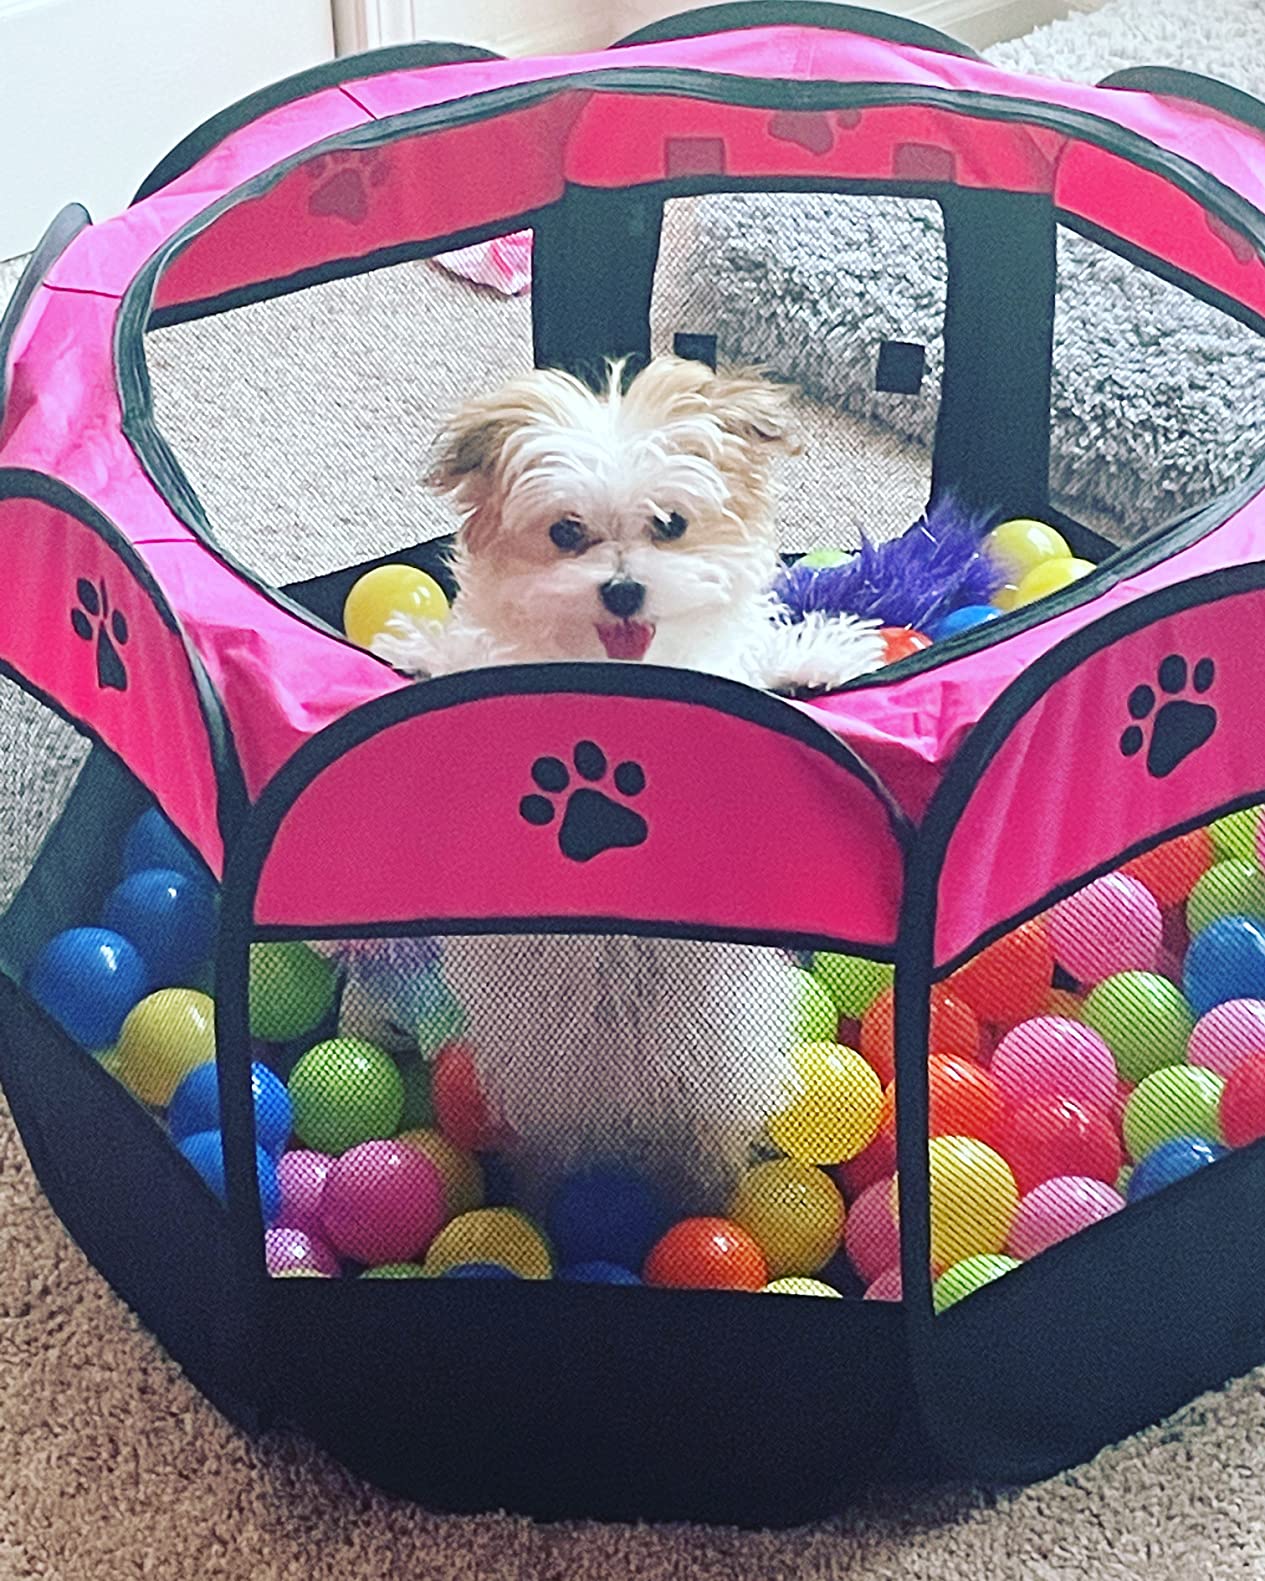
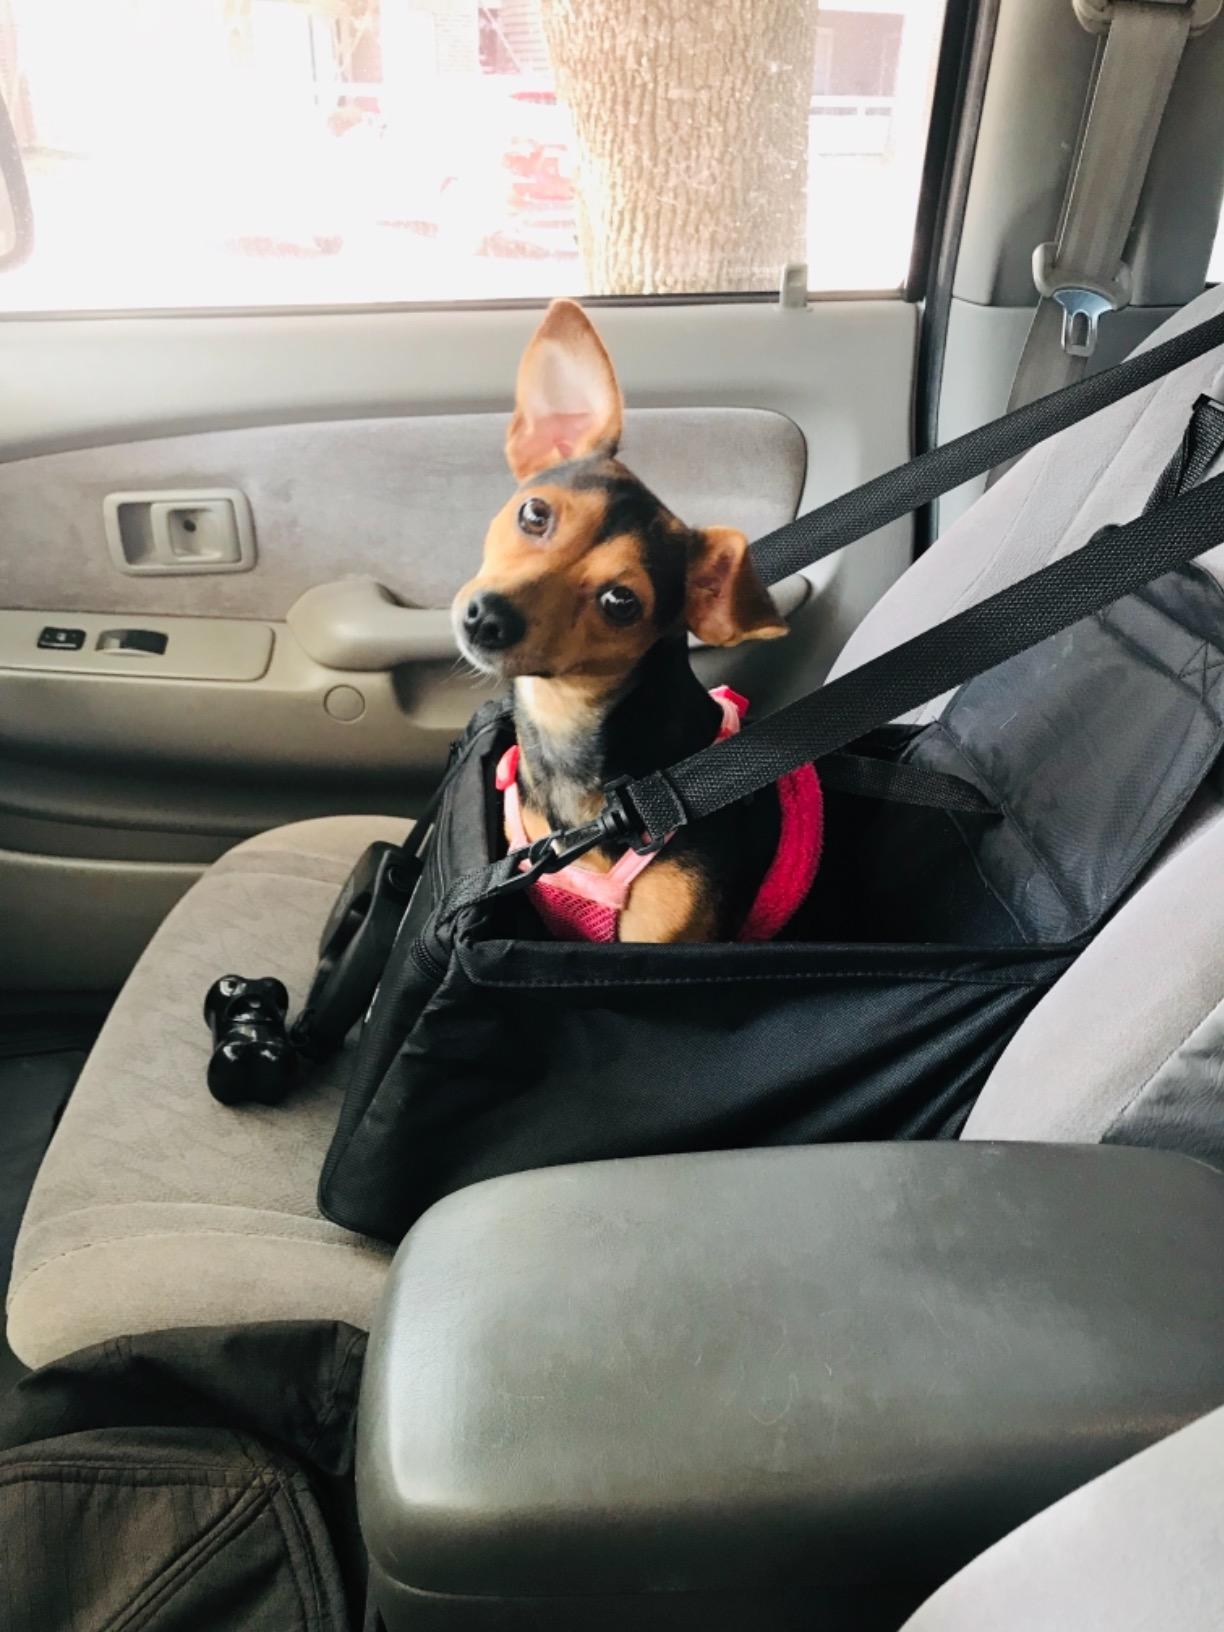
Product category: items_kennel
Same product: no